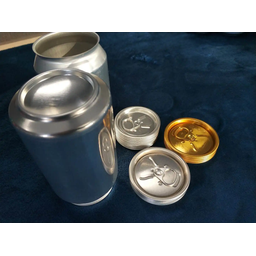
Label: metal